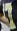
Number: 7